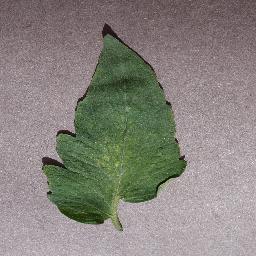
Label: Tomato___Spider_mites Two-spotted_spider_mite